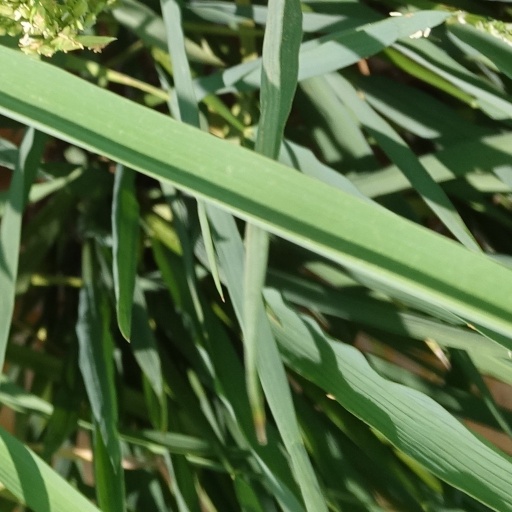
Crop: rice